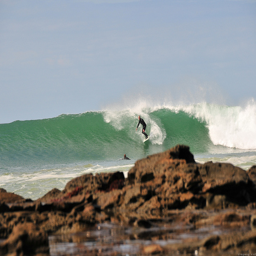
A man surfing on a big wave near a rock.
A man surfing on a wave in front of rocks.
A surfer is on a wave near another swimmer in the ocean.
A man riding a wave on top of a surfboard.
A person on a surfboard surfing close to another person in the water.